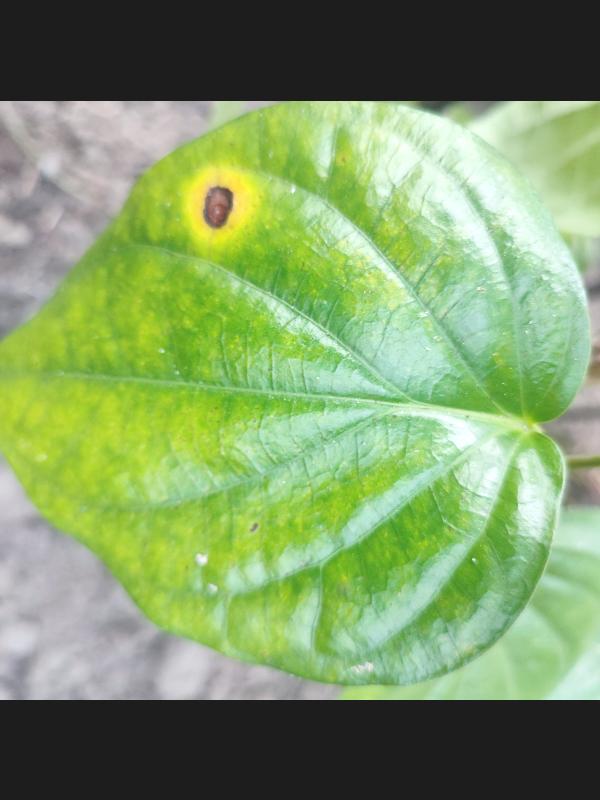
Label: Bacterial_Leaf_Disease